Frederick II, Elector of Brandenburg

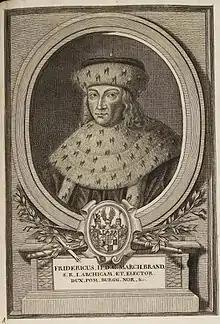
Posthumous engraving of Frederick II, 16th century

Frederick II of Brandenburg (19 November 1413 – 10 February 1471), nicknamed "the Iron" ("der Eiserne") and sometimes "Irontooth" ("Eisenzahn"), was a Prince-elector of the Margraviate of Brandenburg from 1440 until his abdication in 1470, and was a member of the House of Hohenzollern.